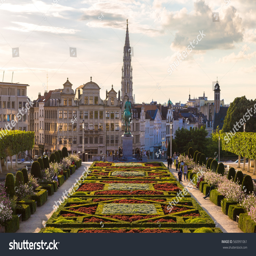
cityscape in a beautiful summer day